Ina Lamason

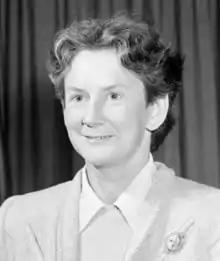
Lamason in 1951

Ina Mabel Lamason (2 May 1911 – 30 April 1994) was a New Zealand cricket and field hockey player. She was also an international hockey umpire, cricket and hockey administrator, and sports journalist.